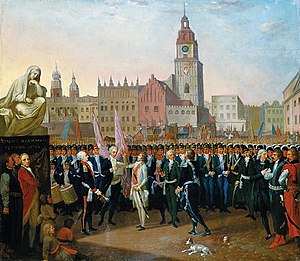
Kraków / Historie / Nedgangstider for Kraków
Kościuszko aflægger ed
Kraków er en gammel storby i den sydlige del af Polen tæt på landets grænse til Slovakiet. Byen ligger ved floden Wisła og er hovedstad i voivodskabet Lillepolen. Med sit areal på 326,8 km² og en befolkning på 774.839 indbyggere er byen den næststørste i Polen. Kraków var Europæisk kulturhovedstad i 2000.